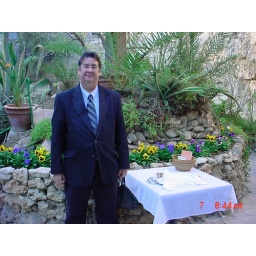
in a garden behind a wall under a tree next to a table